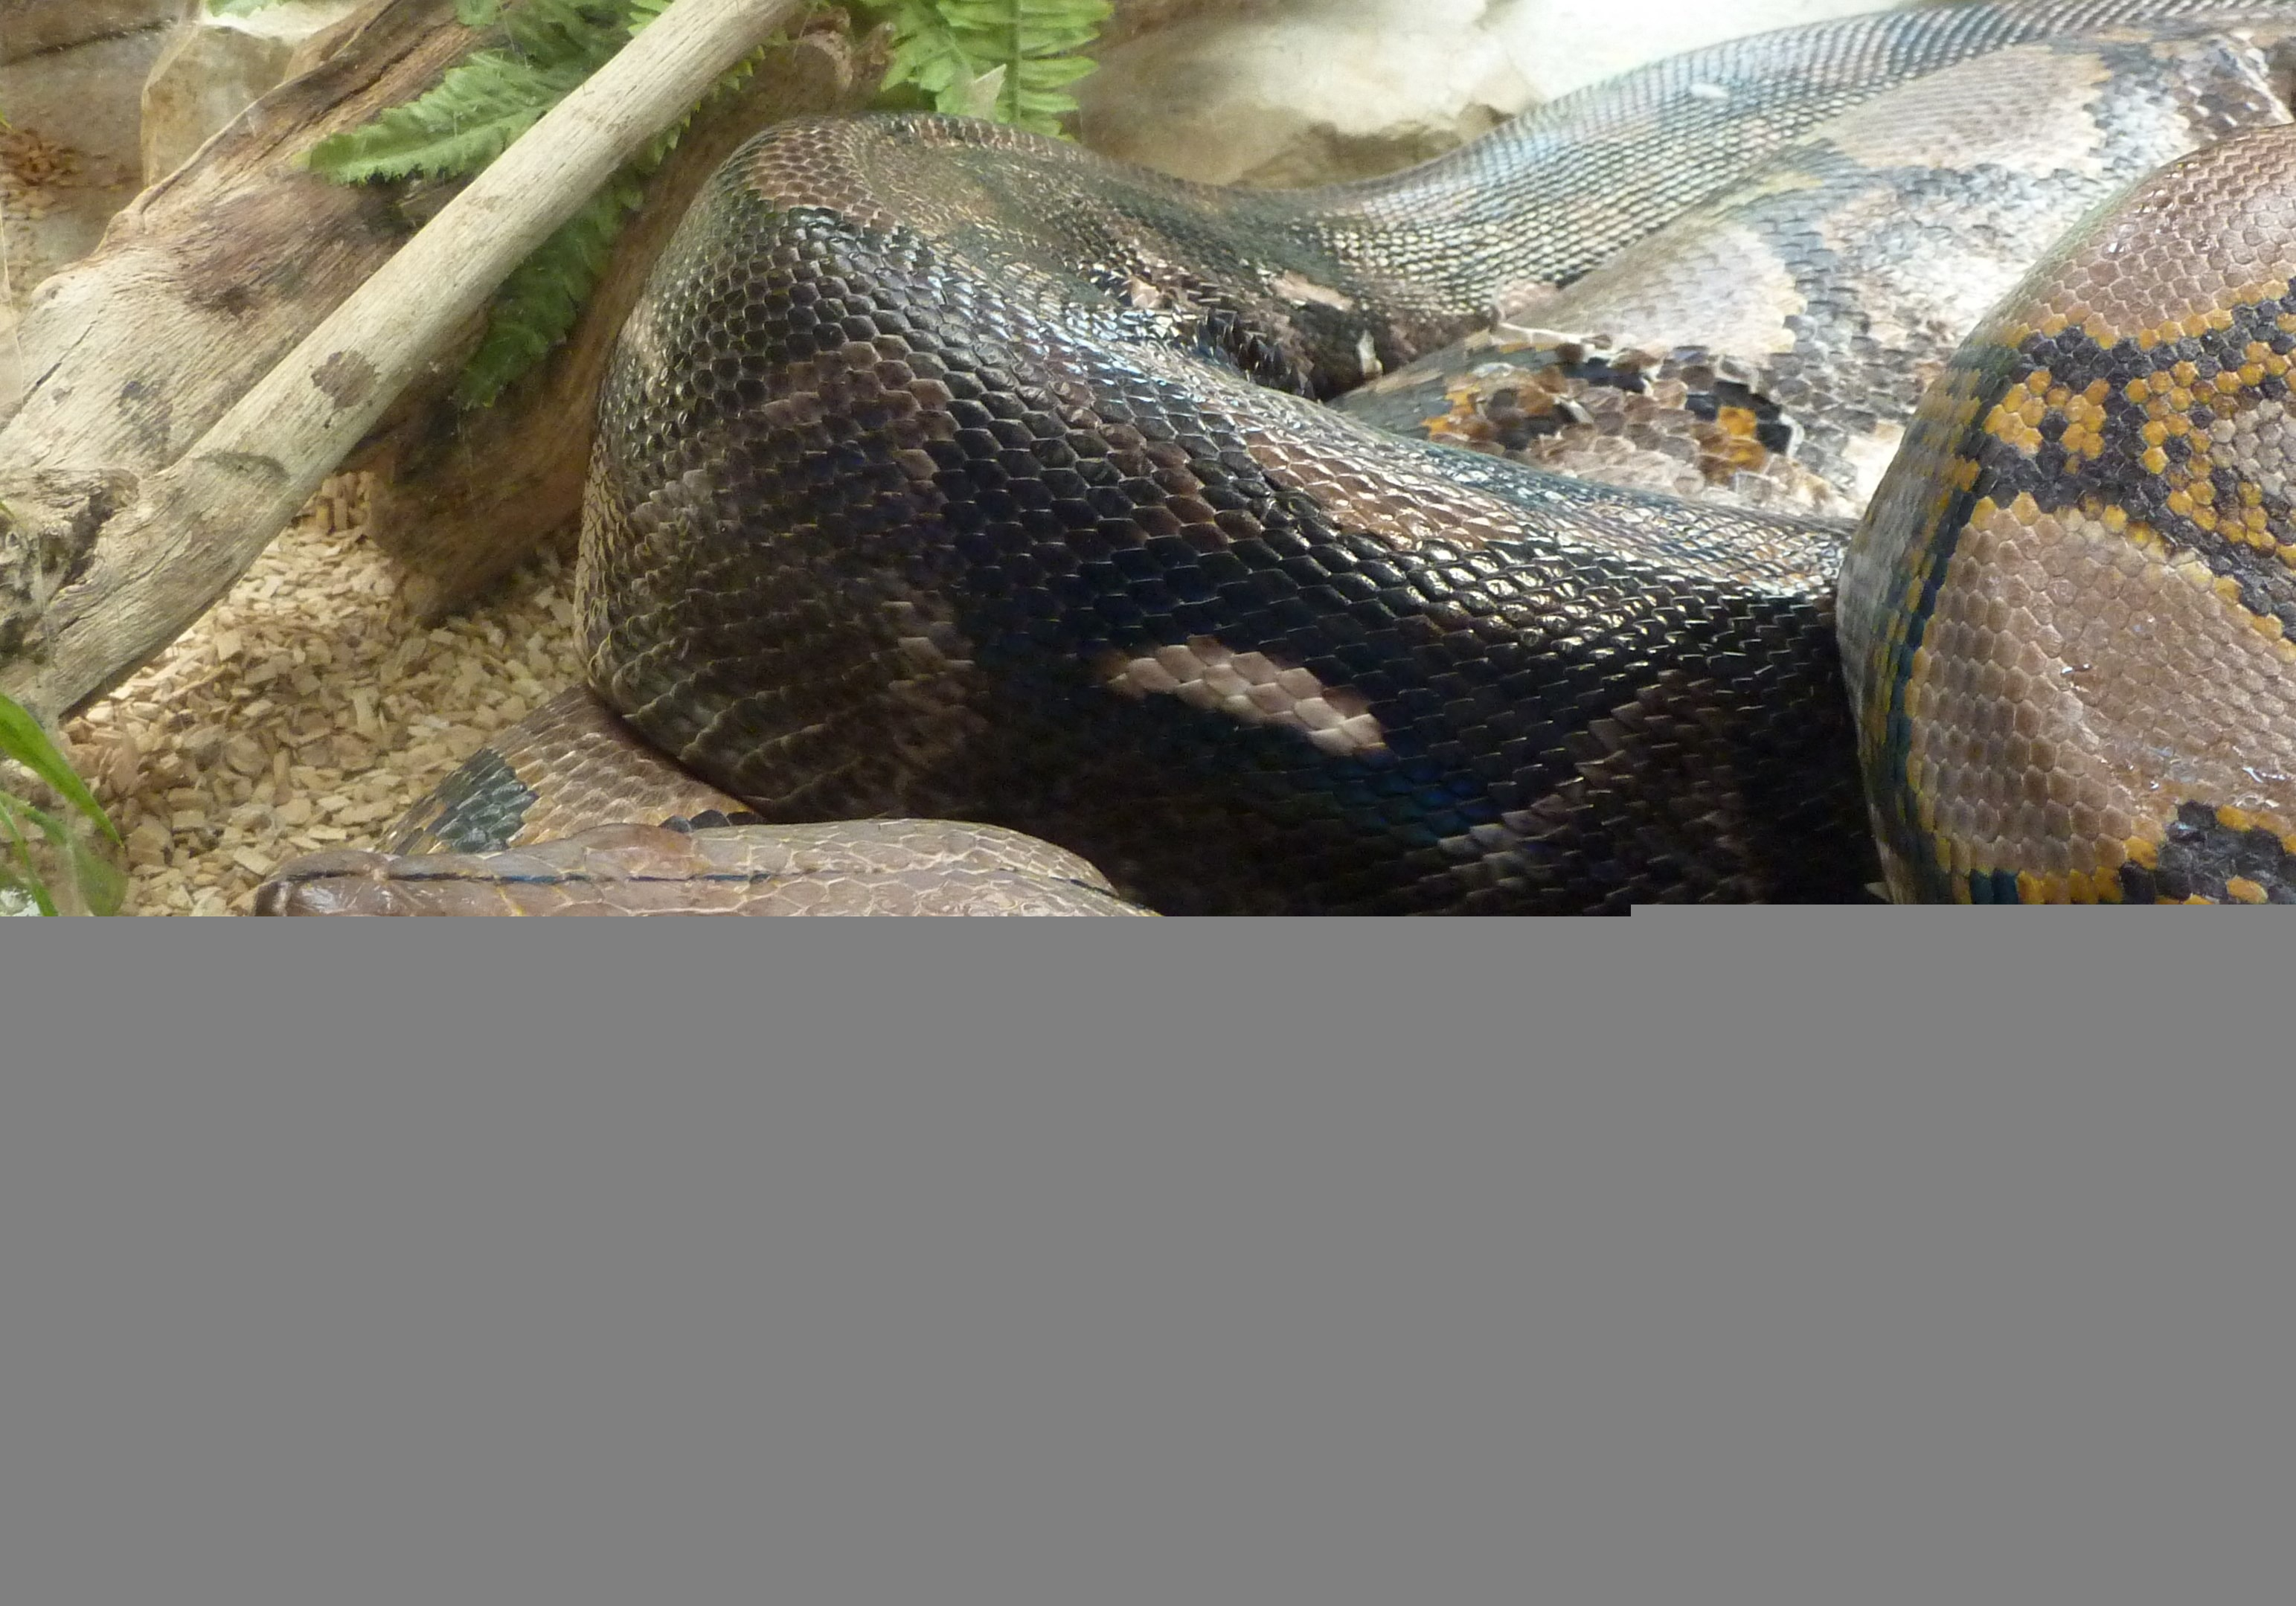
reptile, fauna, head, snake, vertebrate, scaled reptile, boas